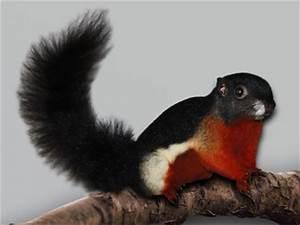
squirrel